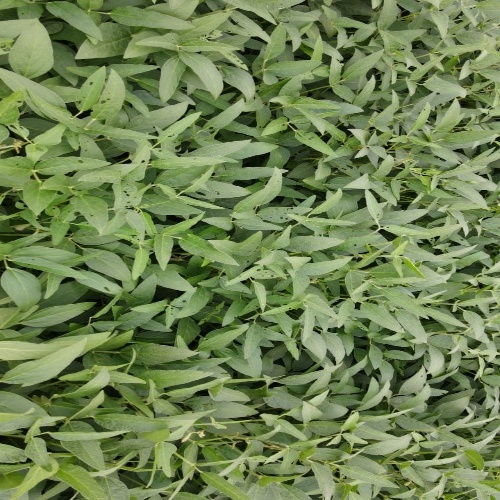
Label: Diabrotica_speciosa